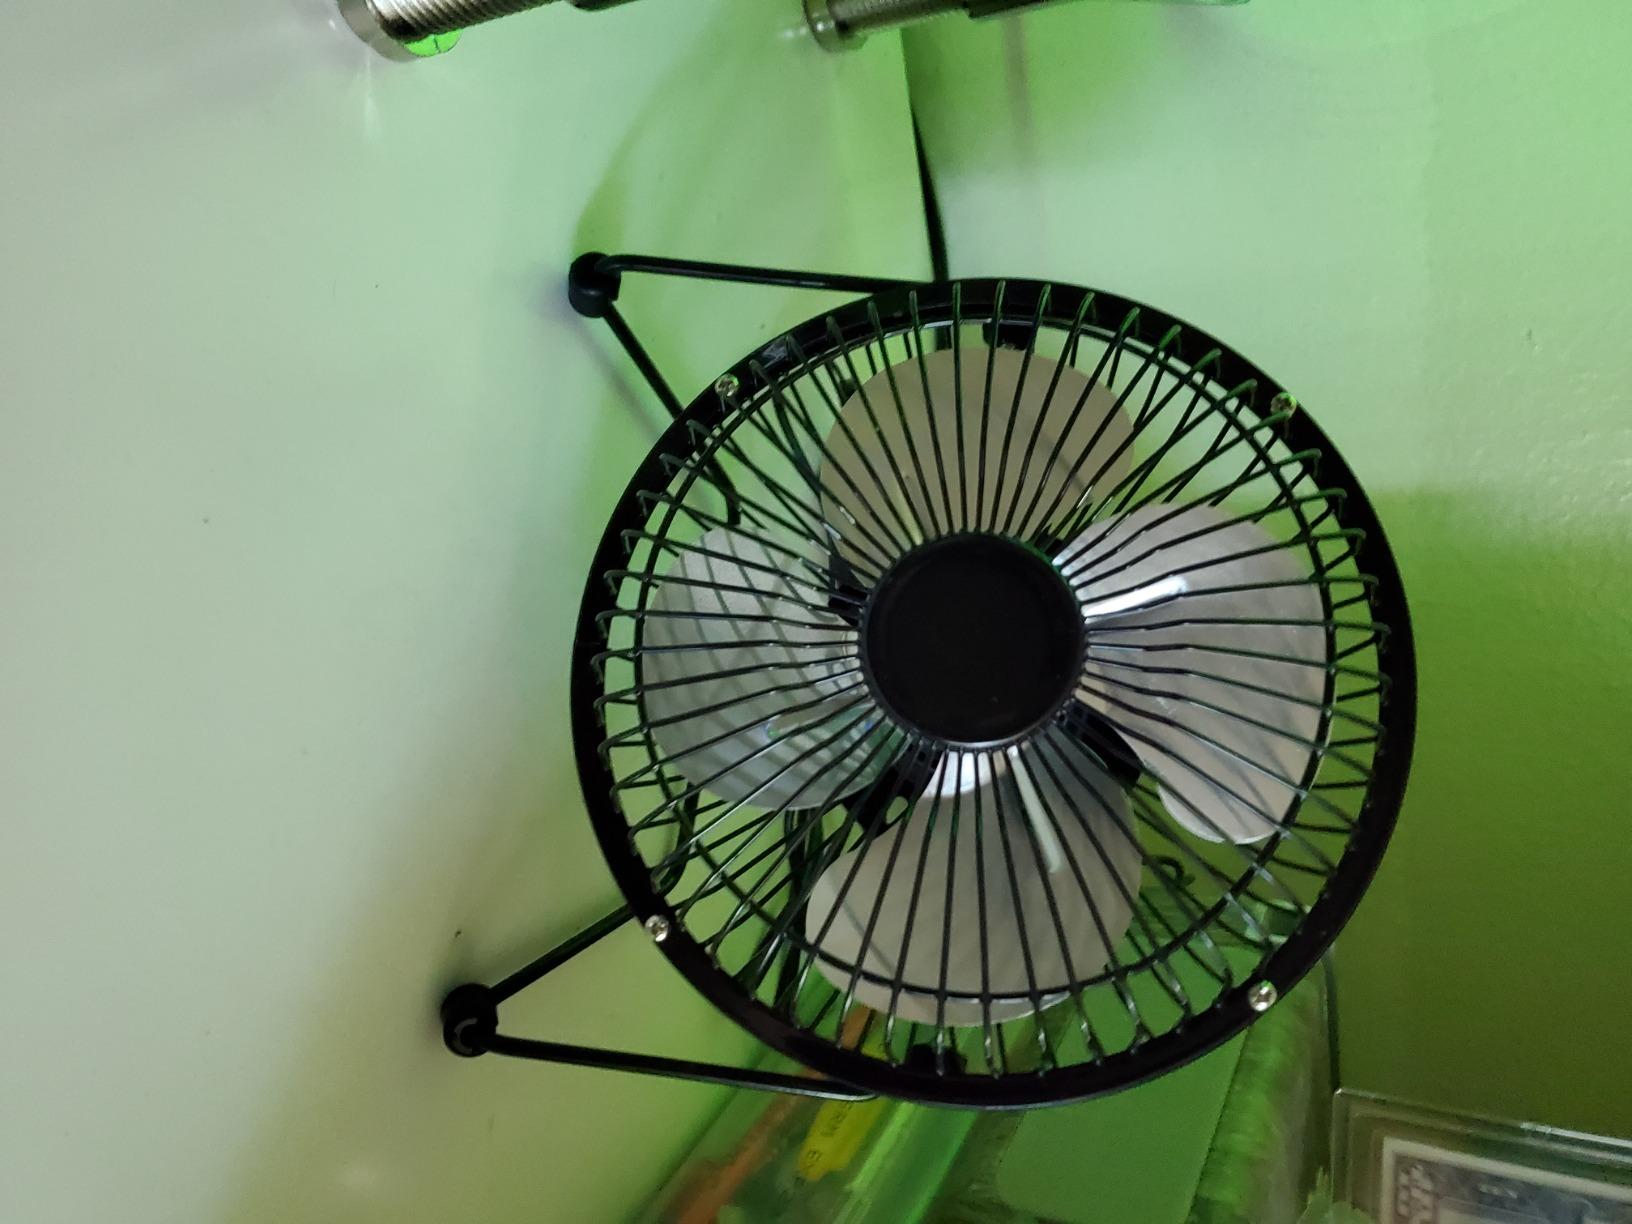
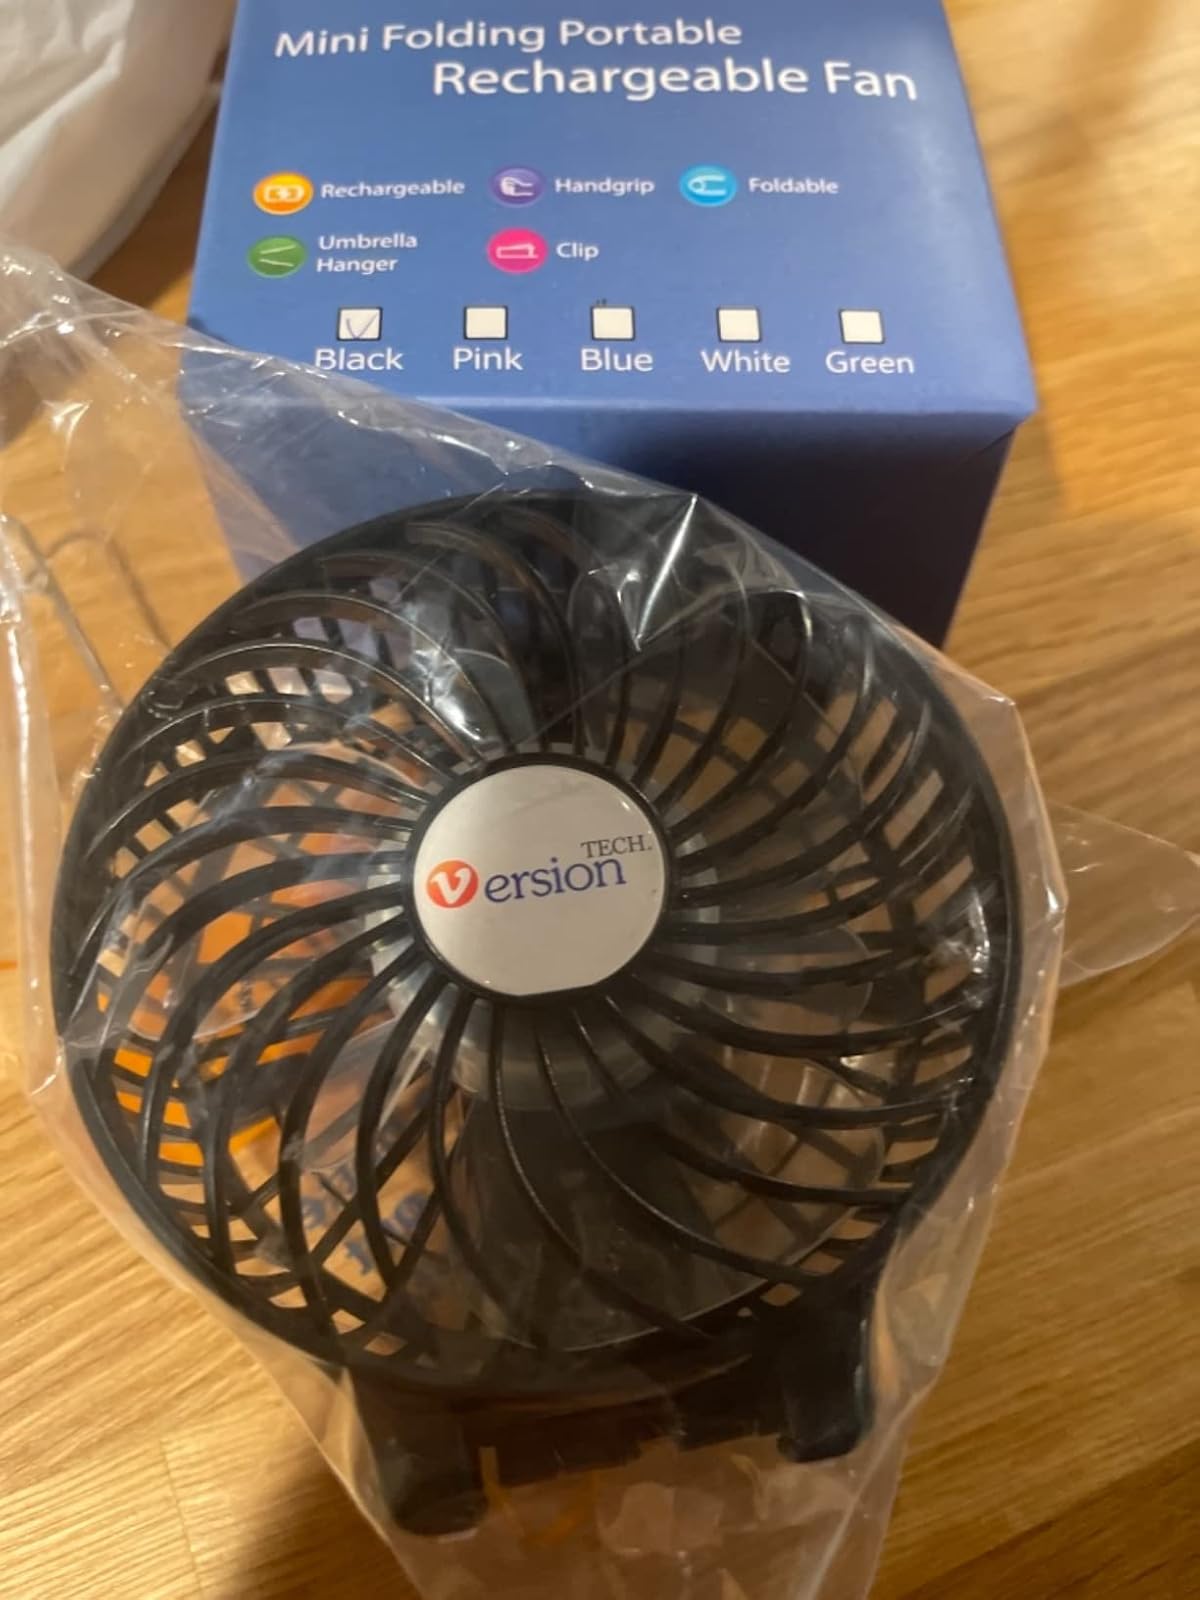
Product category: fan
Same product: no